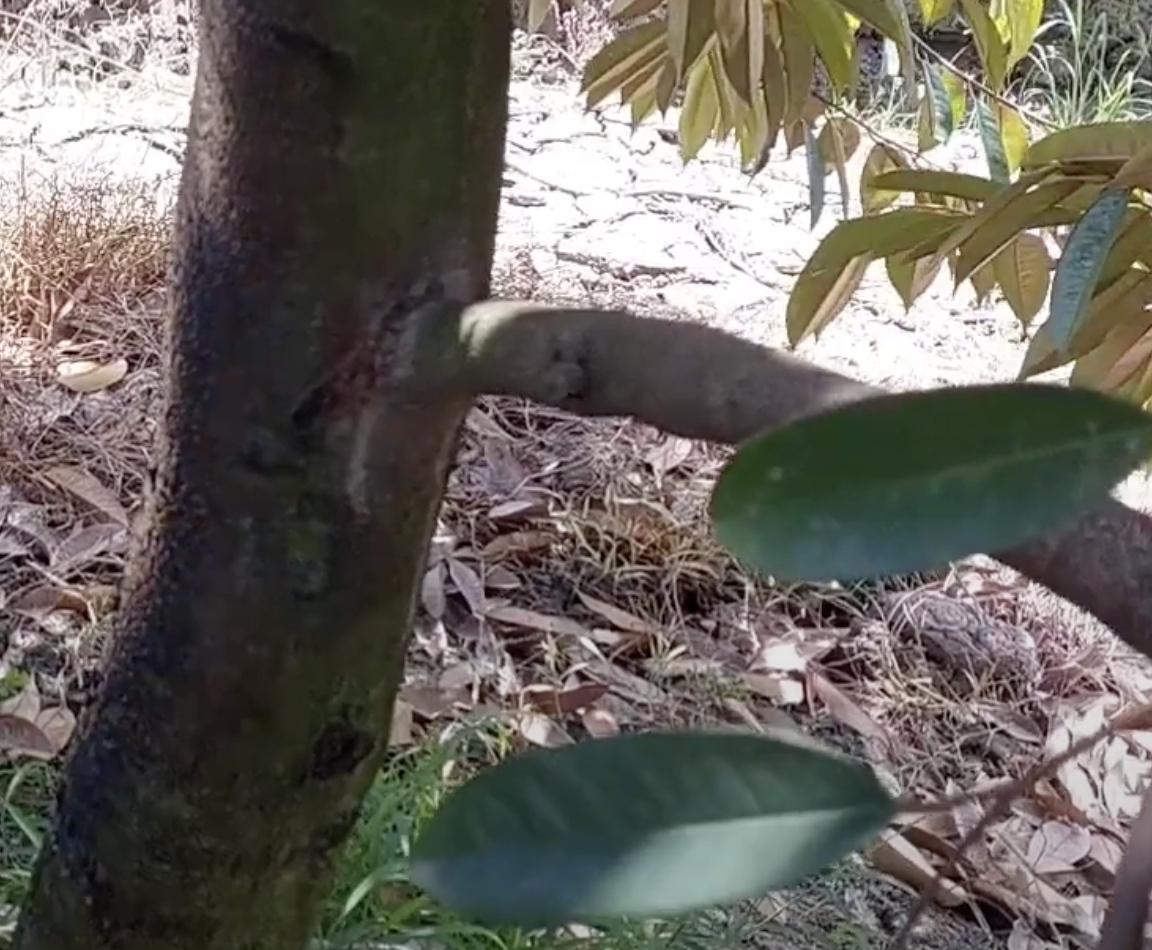
Label: stem_cracking_ gummosis